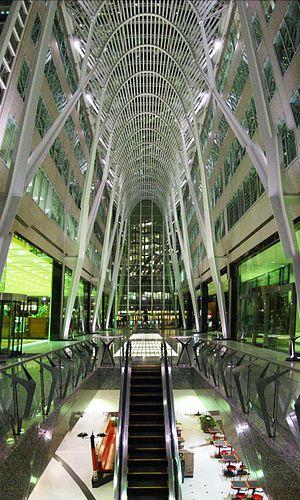
Place Brookfield est un complexe de bureaux à Toronto, Canada, comprenant un terrain de 2.1 hectares entouré par Yonge Street à l'Est, Wellington Street West au Nord, Bay Street à l'Ouest, et Front Street au Sud.